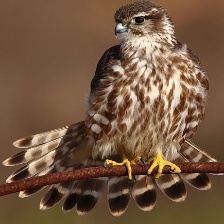
Species: MERLIN
Scientific name: FALCO COLUMBARIUS